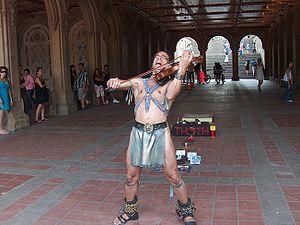
Thoth est un film de court-métrage documentaire américain de Sarah Kernochan produit par Lynn Appelle, sorti en 2002.